Davao City

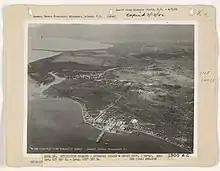
Aerial view of Davao, 1935

As the Americans began their administration of the town in 1900, economic opportunities quickly arose as huge swathes of its areas, mainly lush forests and fertile grasslands, were declared open for agricultural investment. As a result, foreign businessmen, especially Japanese entrepreneurs, started settling the region, staking their claims on the vast lands of Davao and turning them into huge coconut and banana plantations. In just a short period, Davao changed from a small and sparsely-inhabited town into a bustling economic center serving the Davao Gulf region, heavily populated alongside natives by tens of thousands of settlers and economic migrants from Luzon, Visayas and Japan. The Port of Davao was established and opened the same year to facilitate the international export of agricultural products from Davao.